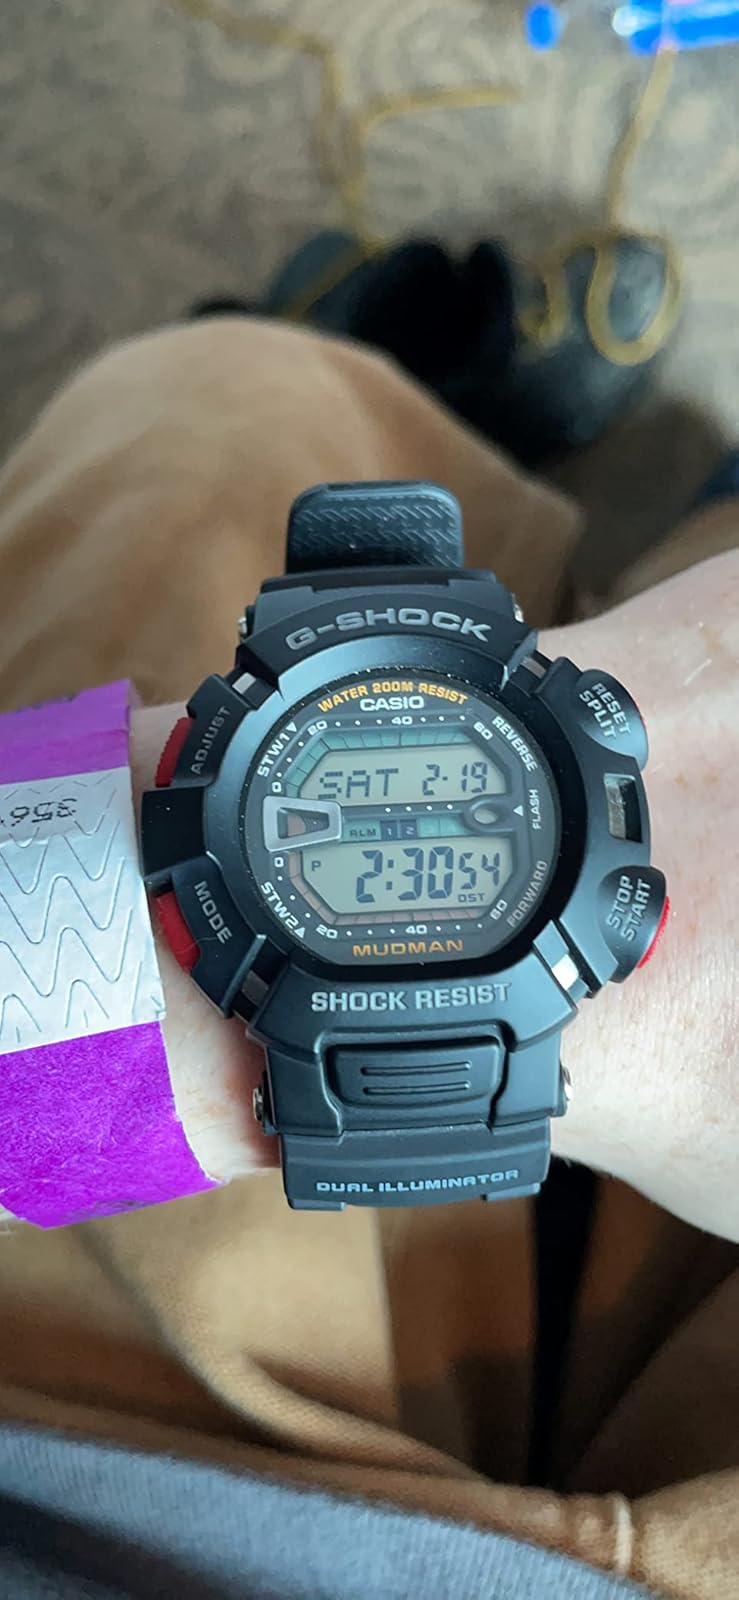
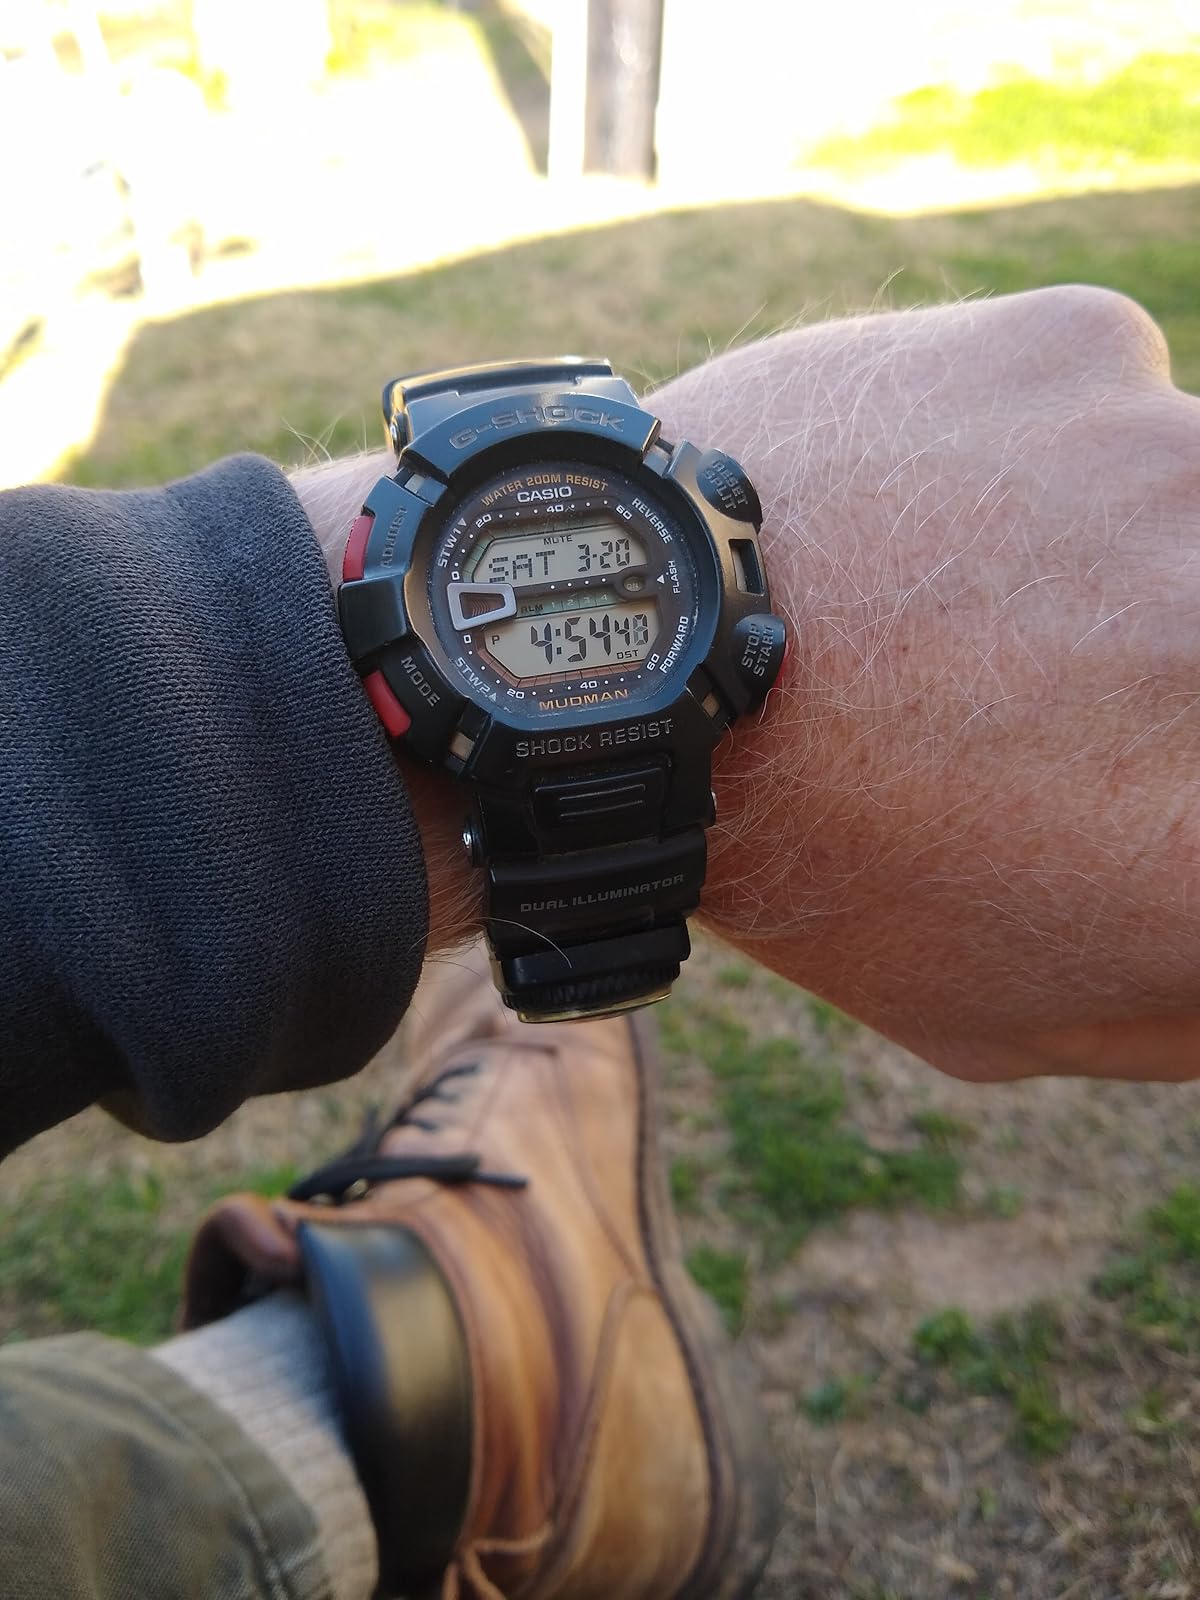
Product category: accessories_watch
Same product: yes